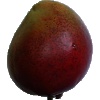
Label: red_mango